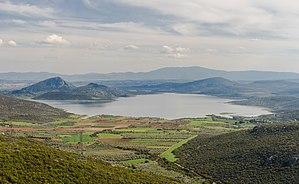
Vue du lac Illiki, près de Thèbes, Grèce-Centrale.
Le lac Yliki, en grec moderne Υλίκη / Yliki, en grec ancien Ὑλικὴ / Hylike, latininisé en Hylica, est un lac naturel de Grèce, situé en Grèce-Centrale en Béotie.